Birthday Girl (2001 film)

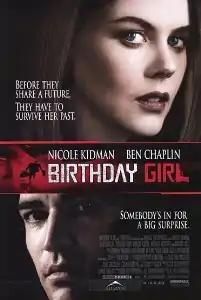
Theatrical release poster

Birthday Girl is a 2001 erotic comedy thriller film directed by Jez Butterworth. The plot focuses on English bank clerk John Buckingham, who orders a Russian mail-order bride, Nadia. It becomes clear upon her arrival that Nadia cannot speak English, and early into her stay, two mysterious men come to the house claiming to be her cousin and cousin's friend. The film features Nicole Kidman, Ben Chaplin, Mathieu Kassovitz, and Vincent Cassel. English and Russian are spoken interchangeably in the film.